Discovery and exploration of the Solar System

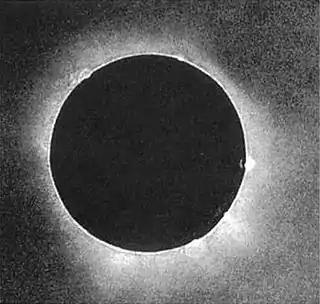
The first solar eclipse photograph was taken on July 28, 1851, by a daguerrotypist named Berkowski.

Around 1677, Edmond Halley observed a transit of Mercury across the Sun, leading him to realise that observations of the solar parallax of a planet (more ideally using the transit of Venus) could be used to trigonometrically determine the distances between Earth, Venus, and the Sun. In 1705, Halley realised that repeated sightings of a comet were recording the same object, returning regularly once every 75–76 years. This was the first evidence that anything other than the planets orbited the Sun, though this had been theorized about comets in the 1st century by Seneca. Around 1704, the term "Solar System" first appeared in English.